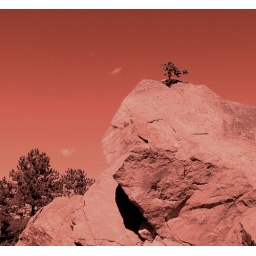
tree on a rock in red